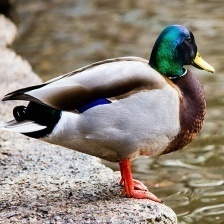
Species: MALLARD DUCK
Scientific name: ANAS PLATYRHYNCHOS
ImageNet parent category: drake